Ethiopian Orthodox Tewahedo Church

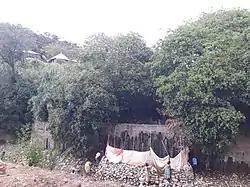
Inda Abba Hadera holy water in Inda Sillasie

The Eucharist is given only to those who feel pure, have fasted regularly, and have, in general, properly conducted themselves. In practice, communion is mainly limited to young children and the elderly; those who are at a sexually active age or who have sexual desires generally do not receive the Eucharist. Worshipers receiving communion may enter the middle ring of the church to do so.